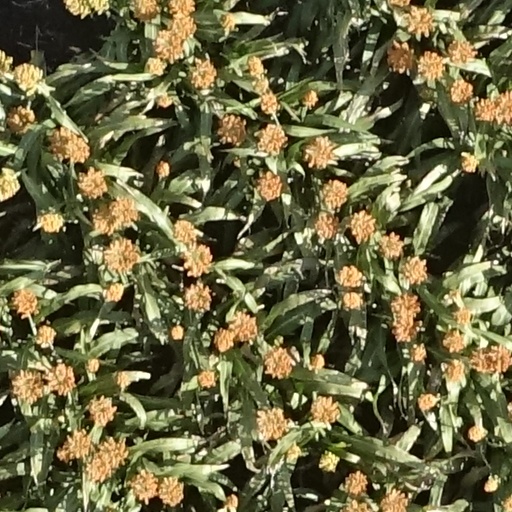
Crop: sorghum